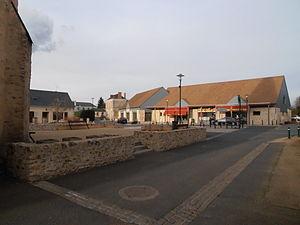
Le centre du village
Villaines-sous-Malicorne est une commune française, située dans le département de la Sarthe en région Pays de la Loire, peuplée de 1 025 habitants.